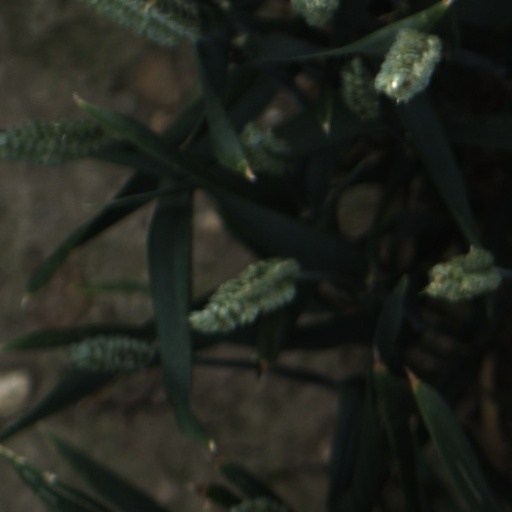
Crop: wheat